Aztec religion

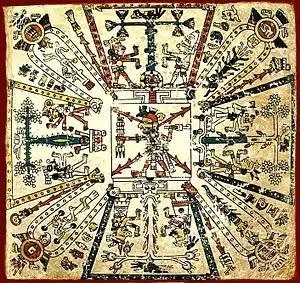
From the Codex Fejérváry-Mayer, an Aztec cosmological drawing with the god Xiuhtecuhtli, the lord of fire, and the calendar in the center with the other important gods around him each in front of a sacred tree

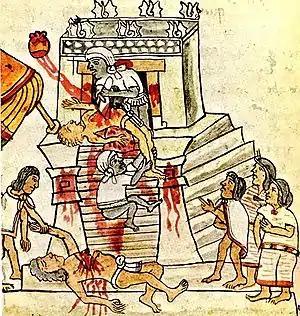
Human sacrifice as shown in the Codex Magliabechiano, Folio 70. Heart-extraction was viewed as a means of liberating the "istli" and reuniting it with the Sun: the victim's transformed heart flies sun-ward on a trail of blood.

The Aztec world consisted of three main parts: the earth world on which humans lived (including Tamoanchan, the mythical origin of human beings), an underworld which belonged to the dead (called Mictlan, "place of death"), and the upper plane in the sky. The earth and the underworld were both open for humans to enter, whereas the upper plane in the sky was impenetrable to humans. Existence was envisioned as straddling the two worlds in a cycle of birth, life, death and rebirth. Thus as the sun was believed to dwell in the underworld at night to rise reborn in the morning and maize kernels were interred to later sprout anew, the human and divine existence was also envisioned as being cyclical. The upper and nether worlds were both thought to be layered. Mictlan had nine layers which were inhabited by different deities and mythical beings. The sky had thirteen layers, the highest of which was called Omeyocan ("place of duality") and served as the residence of the progenitor dual god Ometeotl. The lowest layer is said to have housed the fire god and was level with the Earth.